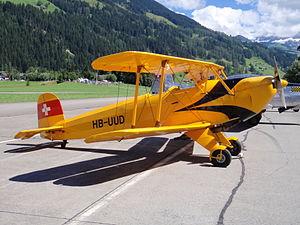
Les Forces aériennes suisses sont, avec les forces terrestres, l'une des deux branches des forces armées suisses.